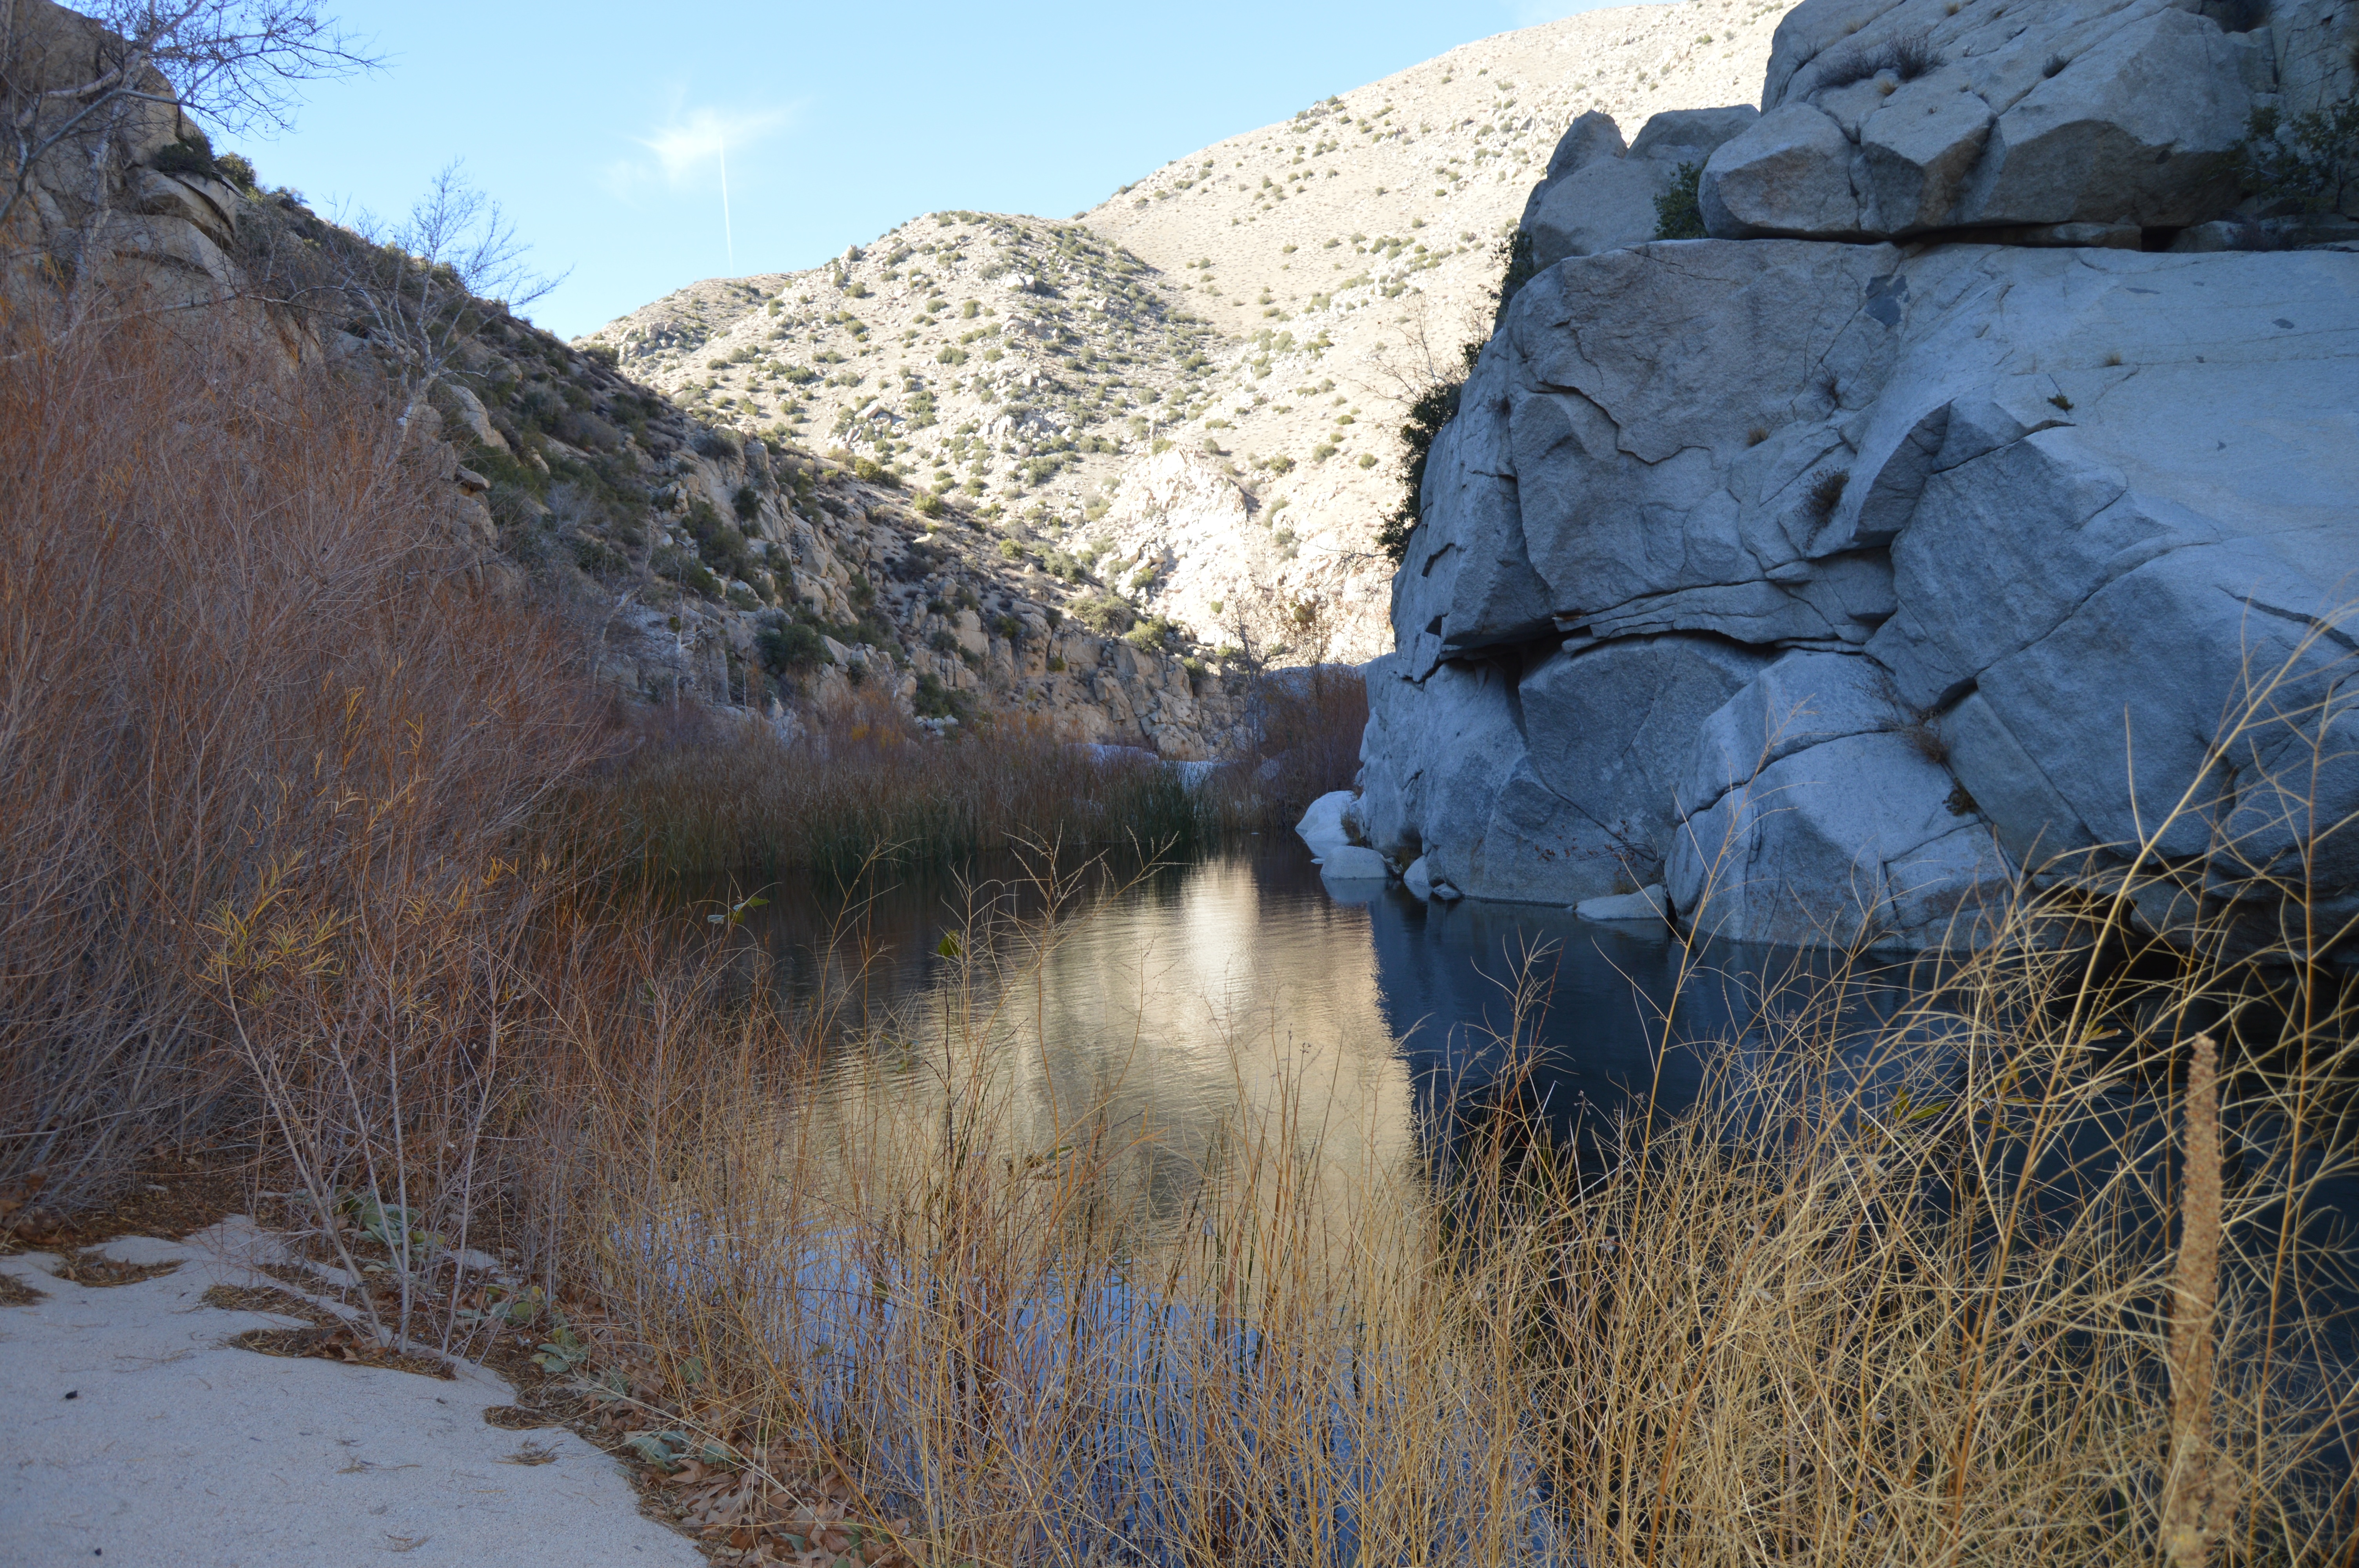
wilderness, mountain, snow, winter, desert, terrain, ridge, geology, badlands, landform, hot springs, geographical feature